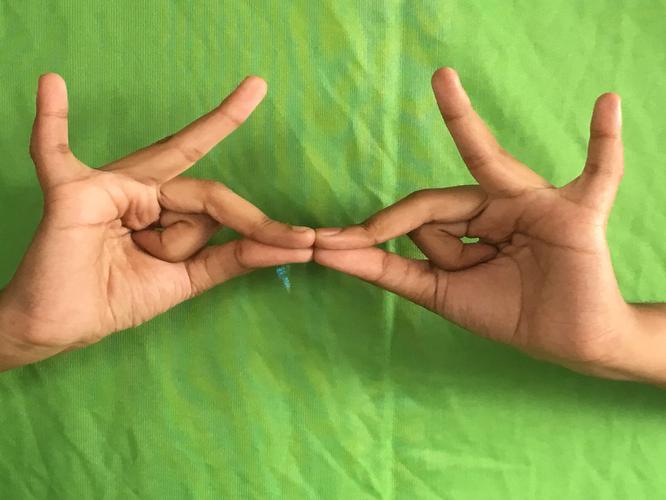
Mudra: Sakata
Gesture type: double_hand